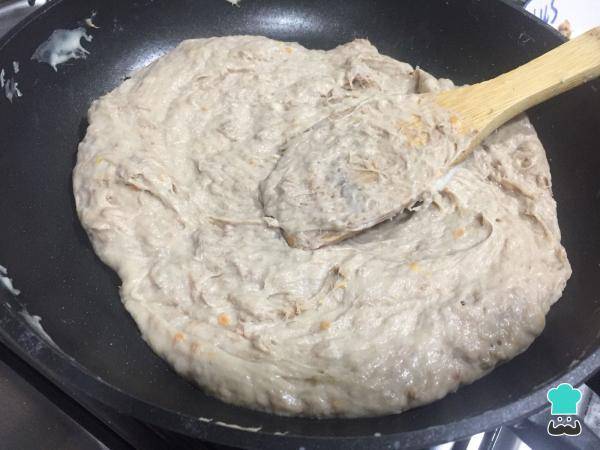
Pasa la masa de las croquetas de carne picada y cebolla a una fuente de cristal, plato o bandeja suficientemente grande y cuando aún esté caliente tápala con papel film o transparente. Deja que se enfríe el máximo de tiempo posible, mejor de un día a otro, y cuando ya no esté muy caliente (tibia) mete la masa en la nevera para que se enfríe antes.